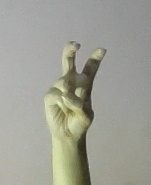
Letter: toot